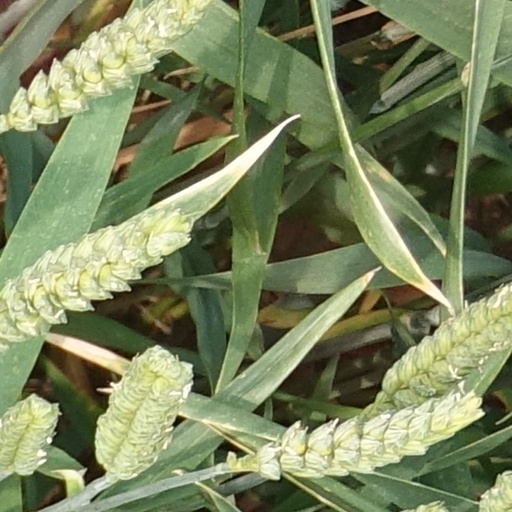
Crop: wheat